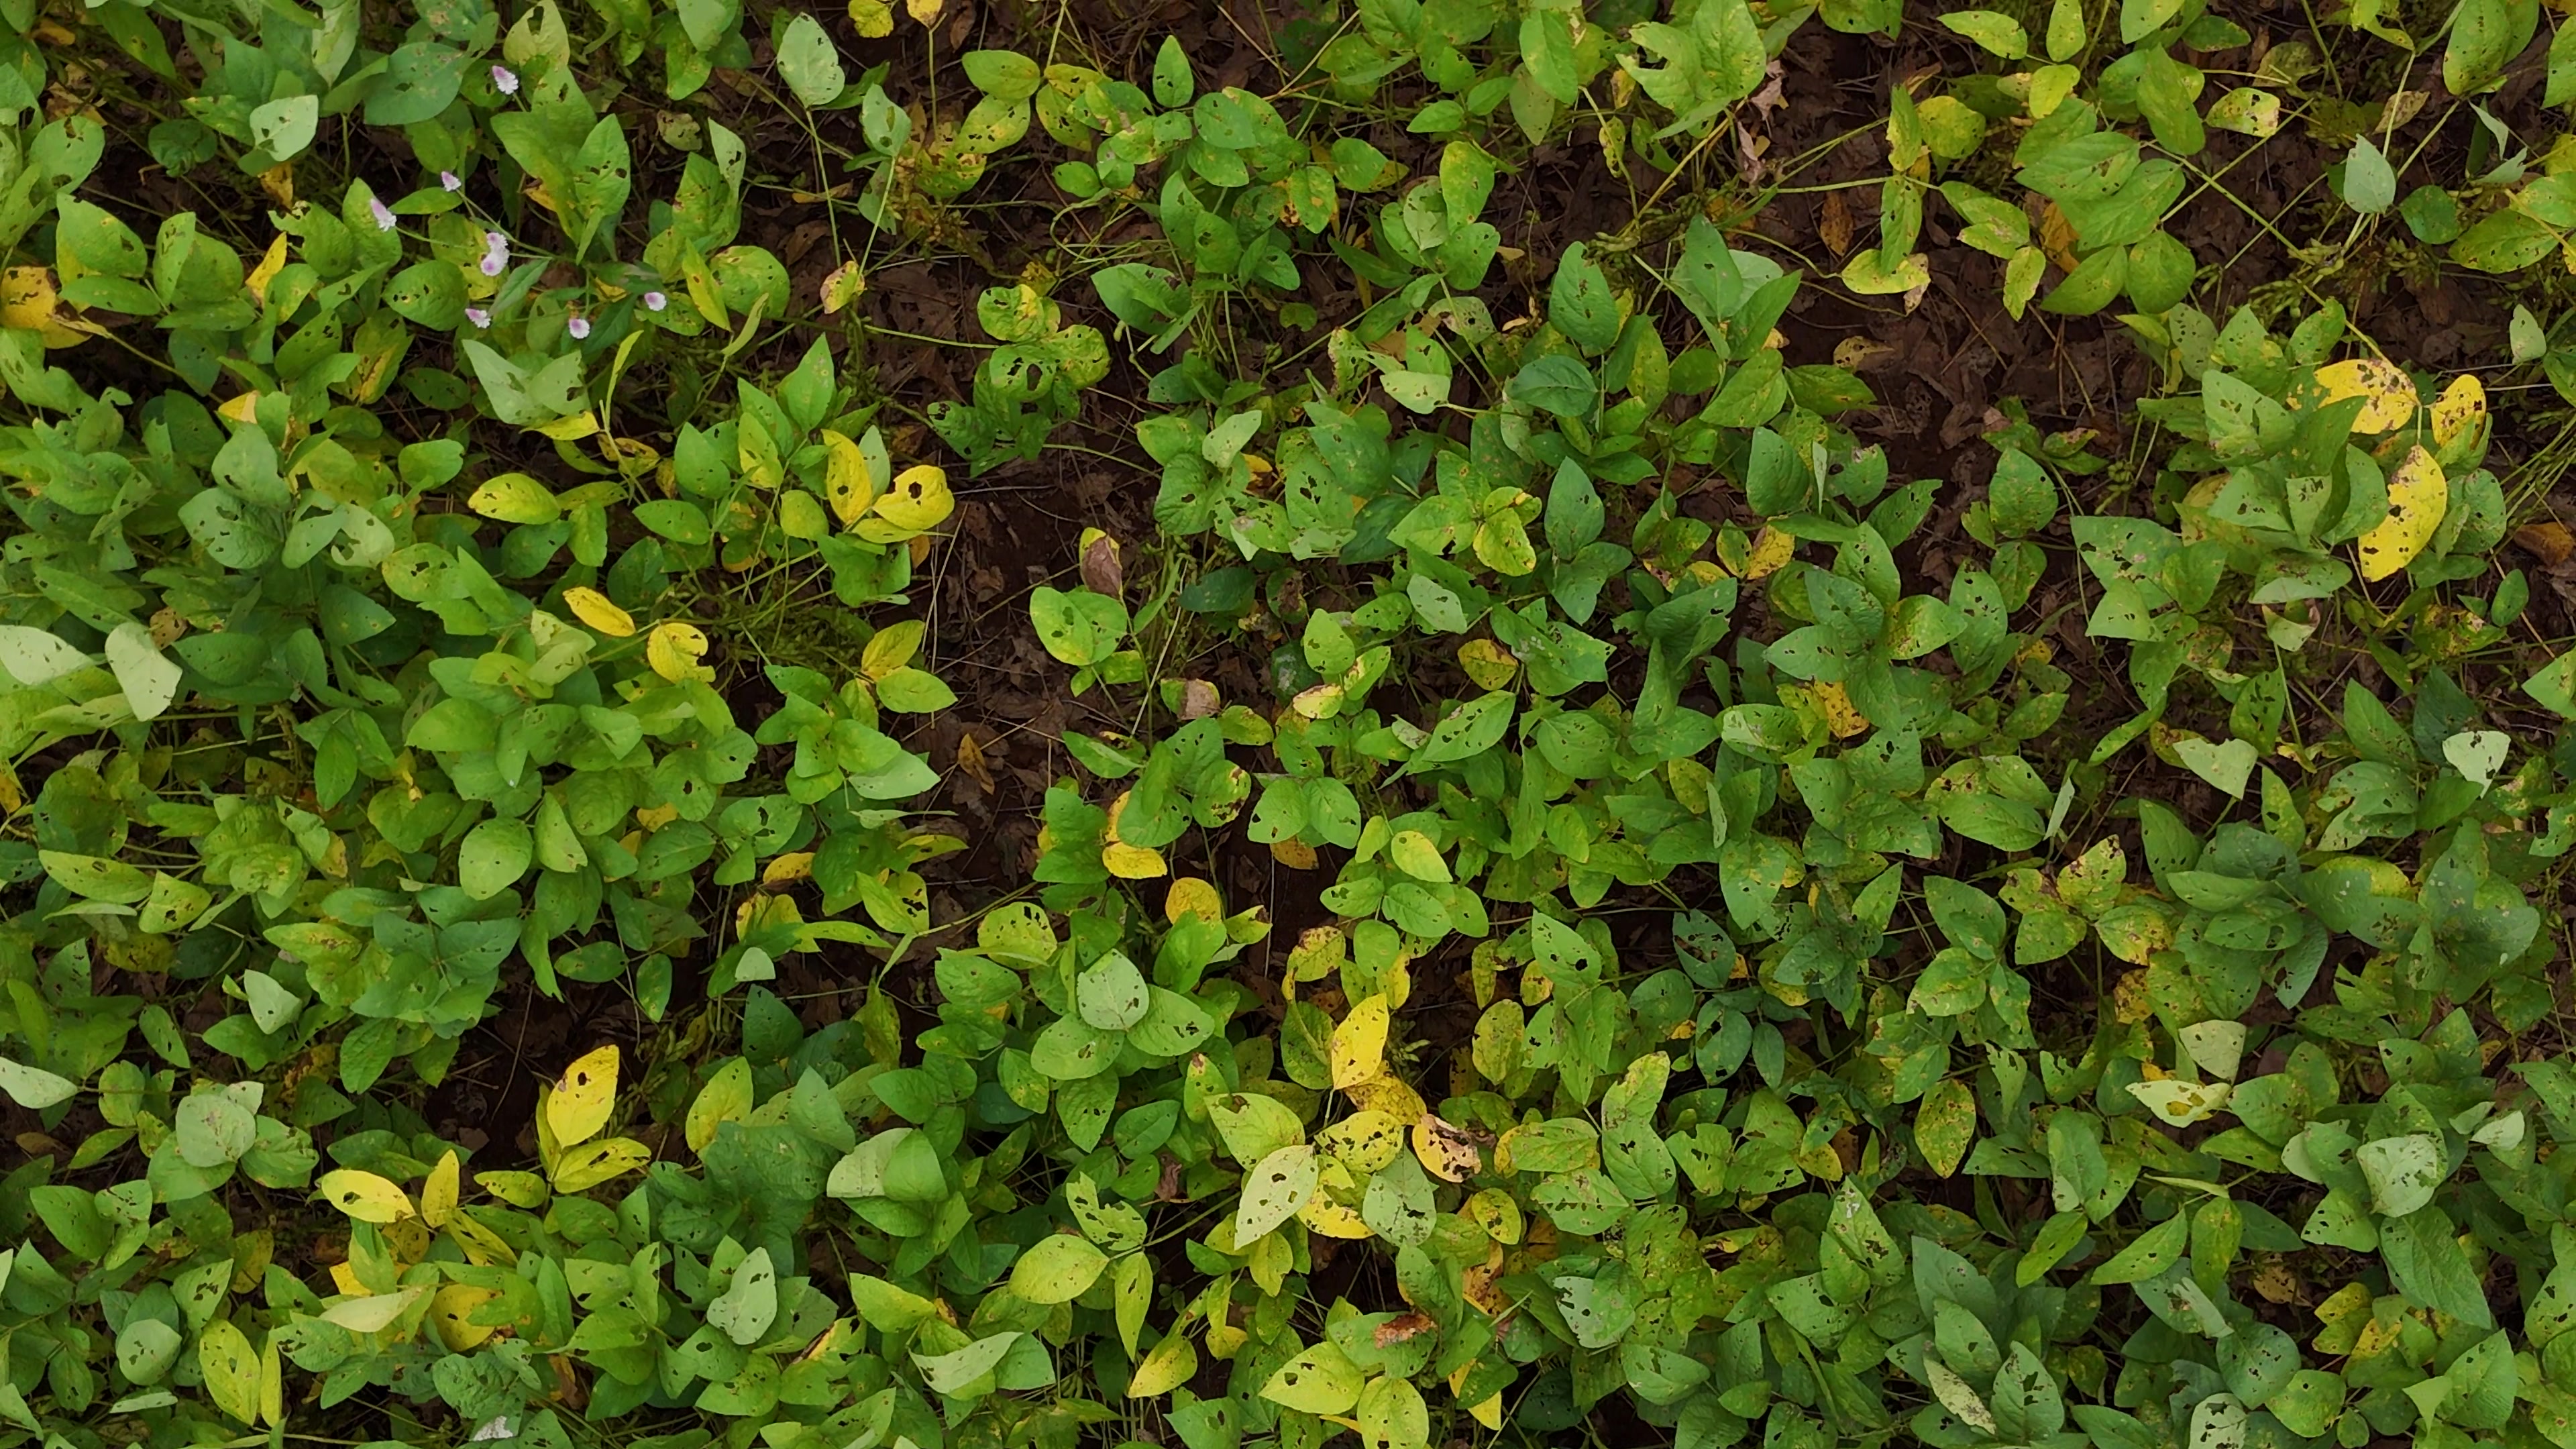
Label: Rust